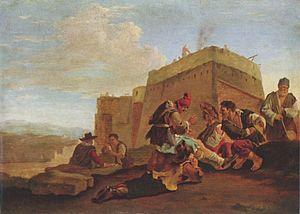
Une bambochade est un petit tableau, une eau-forte, un dessin ou un petit moulage ayant pour sujet une scène champêtre ou au contraire citadine représentant la vie quotidienne du peuple de manière burlesque, proche de la caricature. Parmi les thèmes : scènes de marchés, scènes de rue, scènes de brigandages, scènes de beuveries, etc.